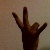
The image shows a hand gesture representing the number 7 in Indian Sign Language.